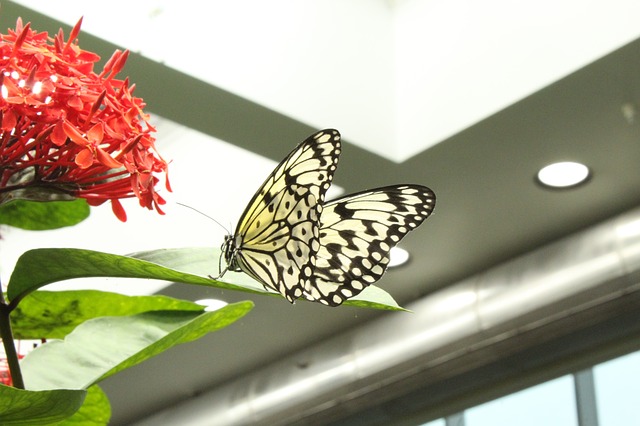
Label: farfalla